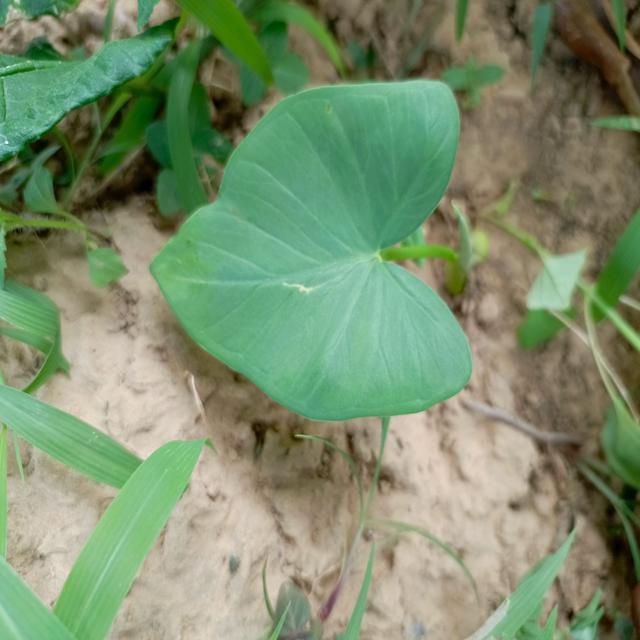
Label: Healthy